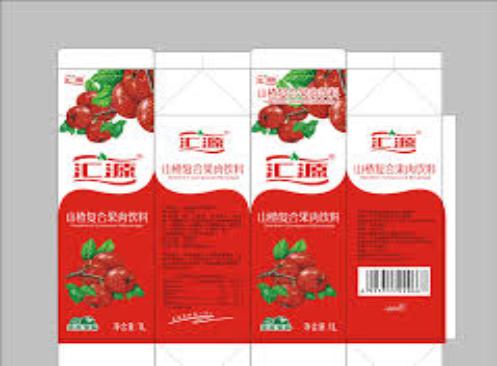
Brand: Huiyuan
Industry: Food